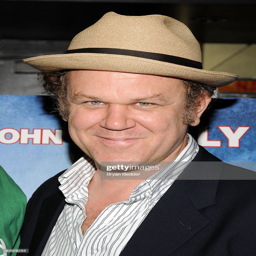
actor attends the special screening .